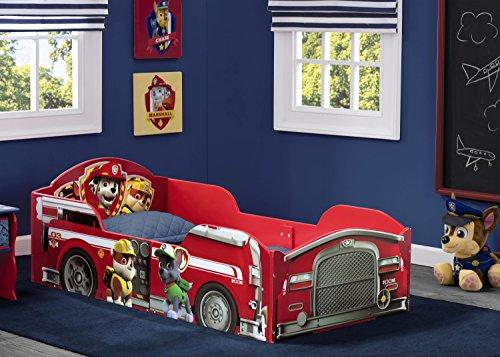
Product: Delta Children Wood Toddler Bed, Nick Jr. PAW Patrol
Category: Home & Kitchen | Furniture | Kids' Furniture | Bed Frames, Headboards & Footboards
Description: Features 2 high side rails to ensure your little one's safety while transitioning to a big kid bed.
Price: $114.59